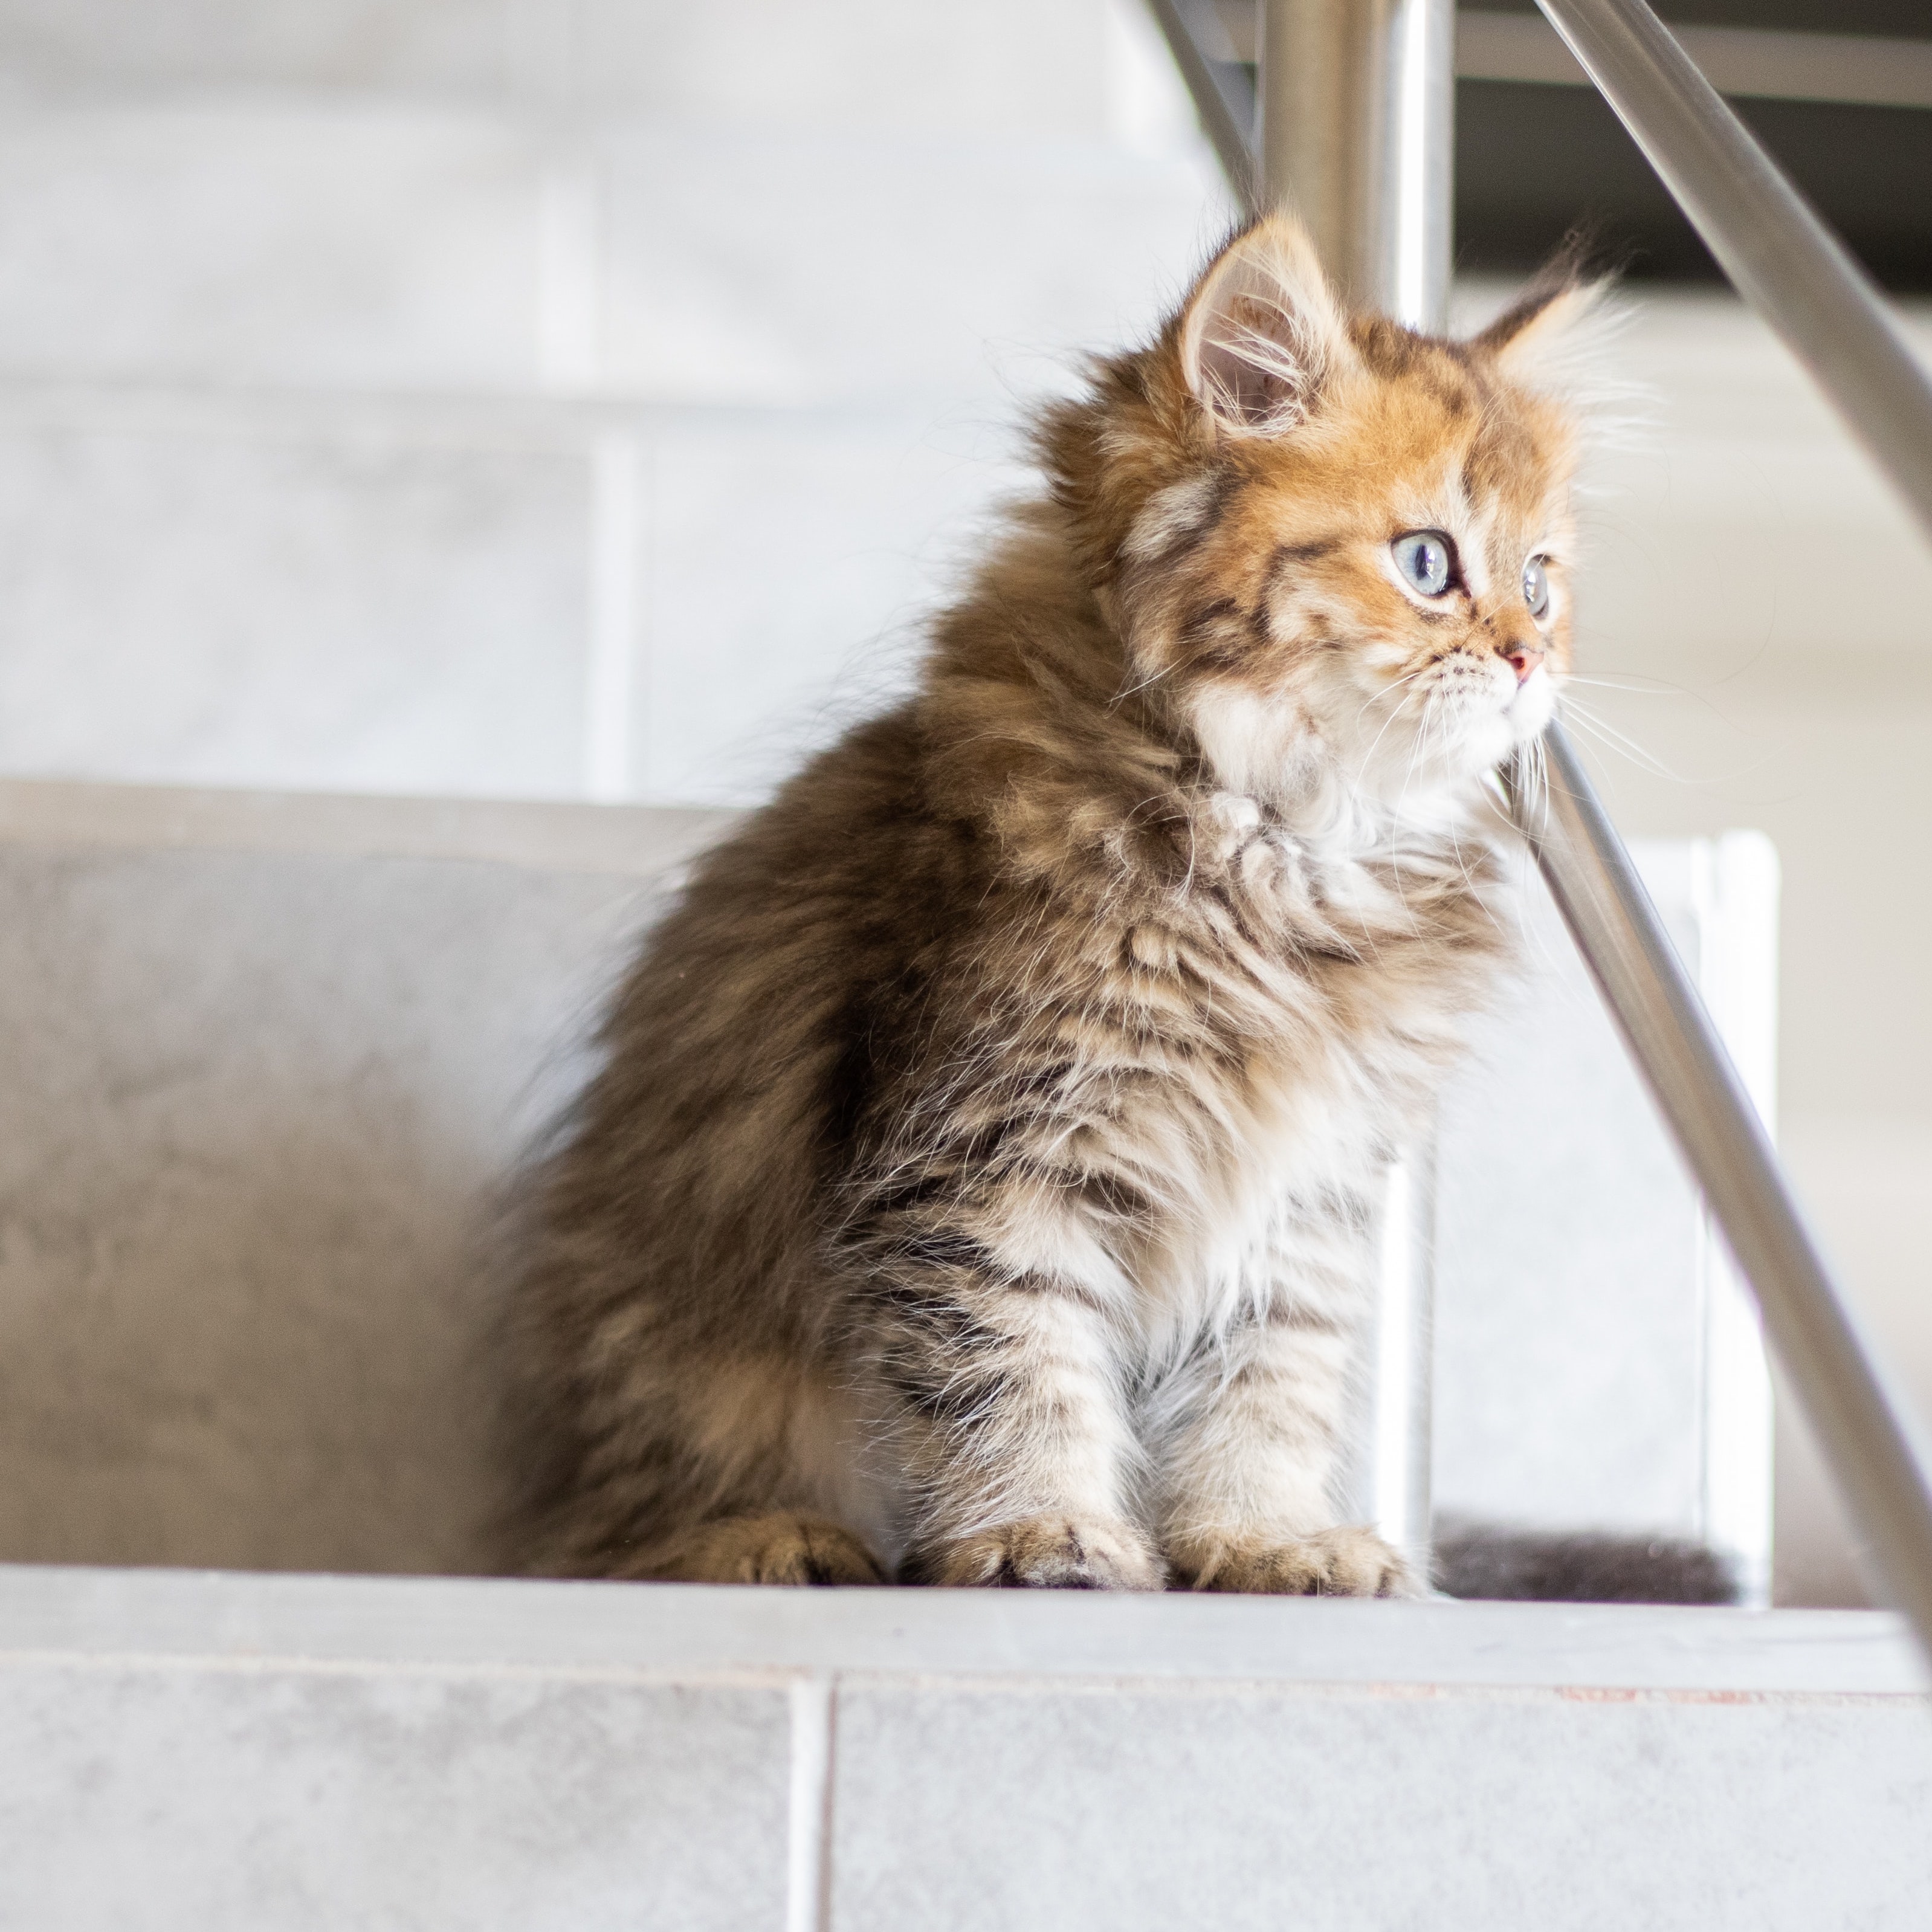
Concept: cat